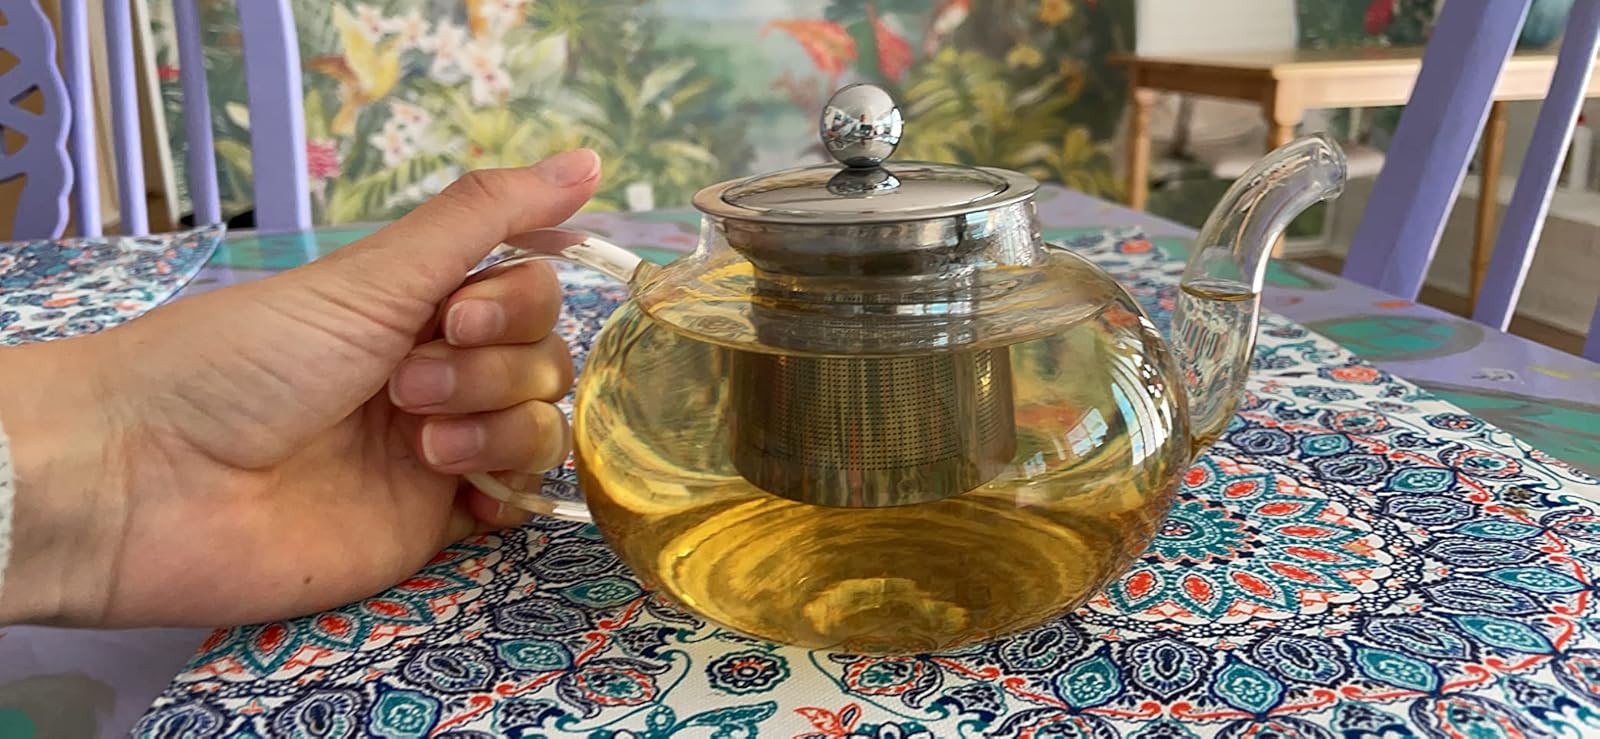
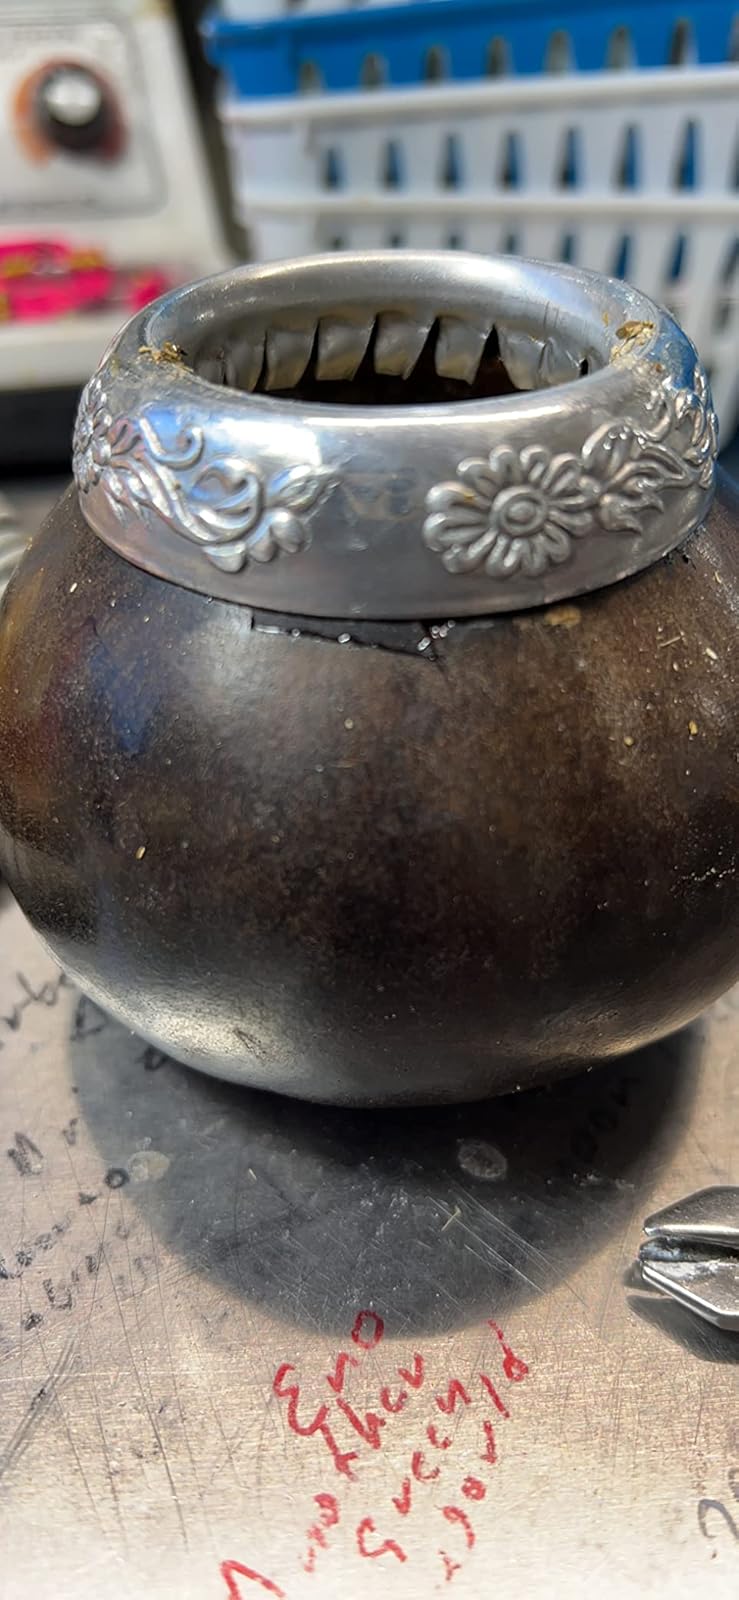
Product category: items_tea
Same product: no